Area15

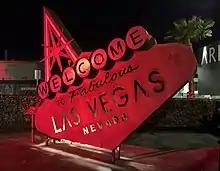
Sign outside AREA15

AREA15 is located one mile west of the Las Vegas Strip, beside Interstate 15. The land was previously occupied by a Mercedes-Benz dealership. Fisher Brothers purchased the site and nearby acreage in 2005, with plans for a mixed-use project on the parcels. These plans were derailed due to the 2008 financial crisis, and the project was never built. In 2016, planning began to develop AREA15 on the site of the former dealership. It is a joint project between Fisher Brothers and Beneville Studios. Winston Fisher and Michael Beneville determined that an original concept was needed for their project to adequately compete with the Strip. They eventually decided on an entertainment and retail complex with a science-fiction theme. Meow Wolf had originally planned to open a project in downtown Las Vegas with the assistance of Tony Hsieh. This plan did not work out, but Meow Wolf still decided to proceed with a project in the city, eventually teaming up with AREA15.